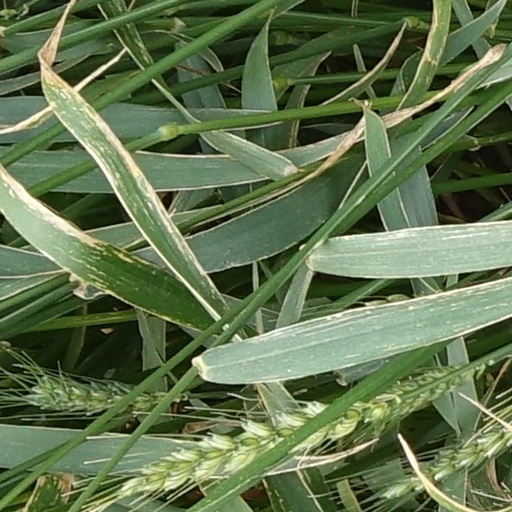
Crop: wheat